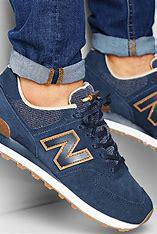
Brand: New
Model: Balance Classics